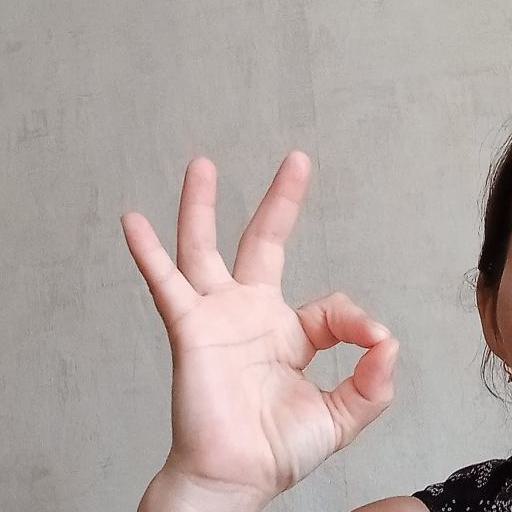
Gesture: ok